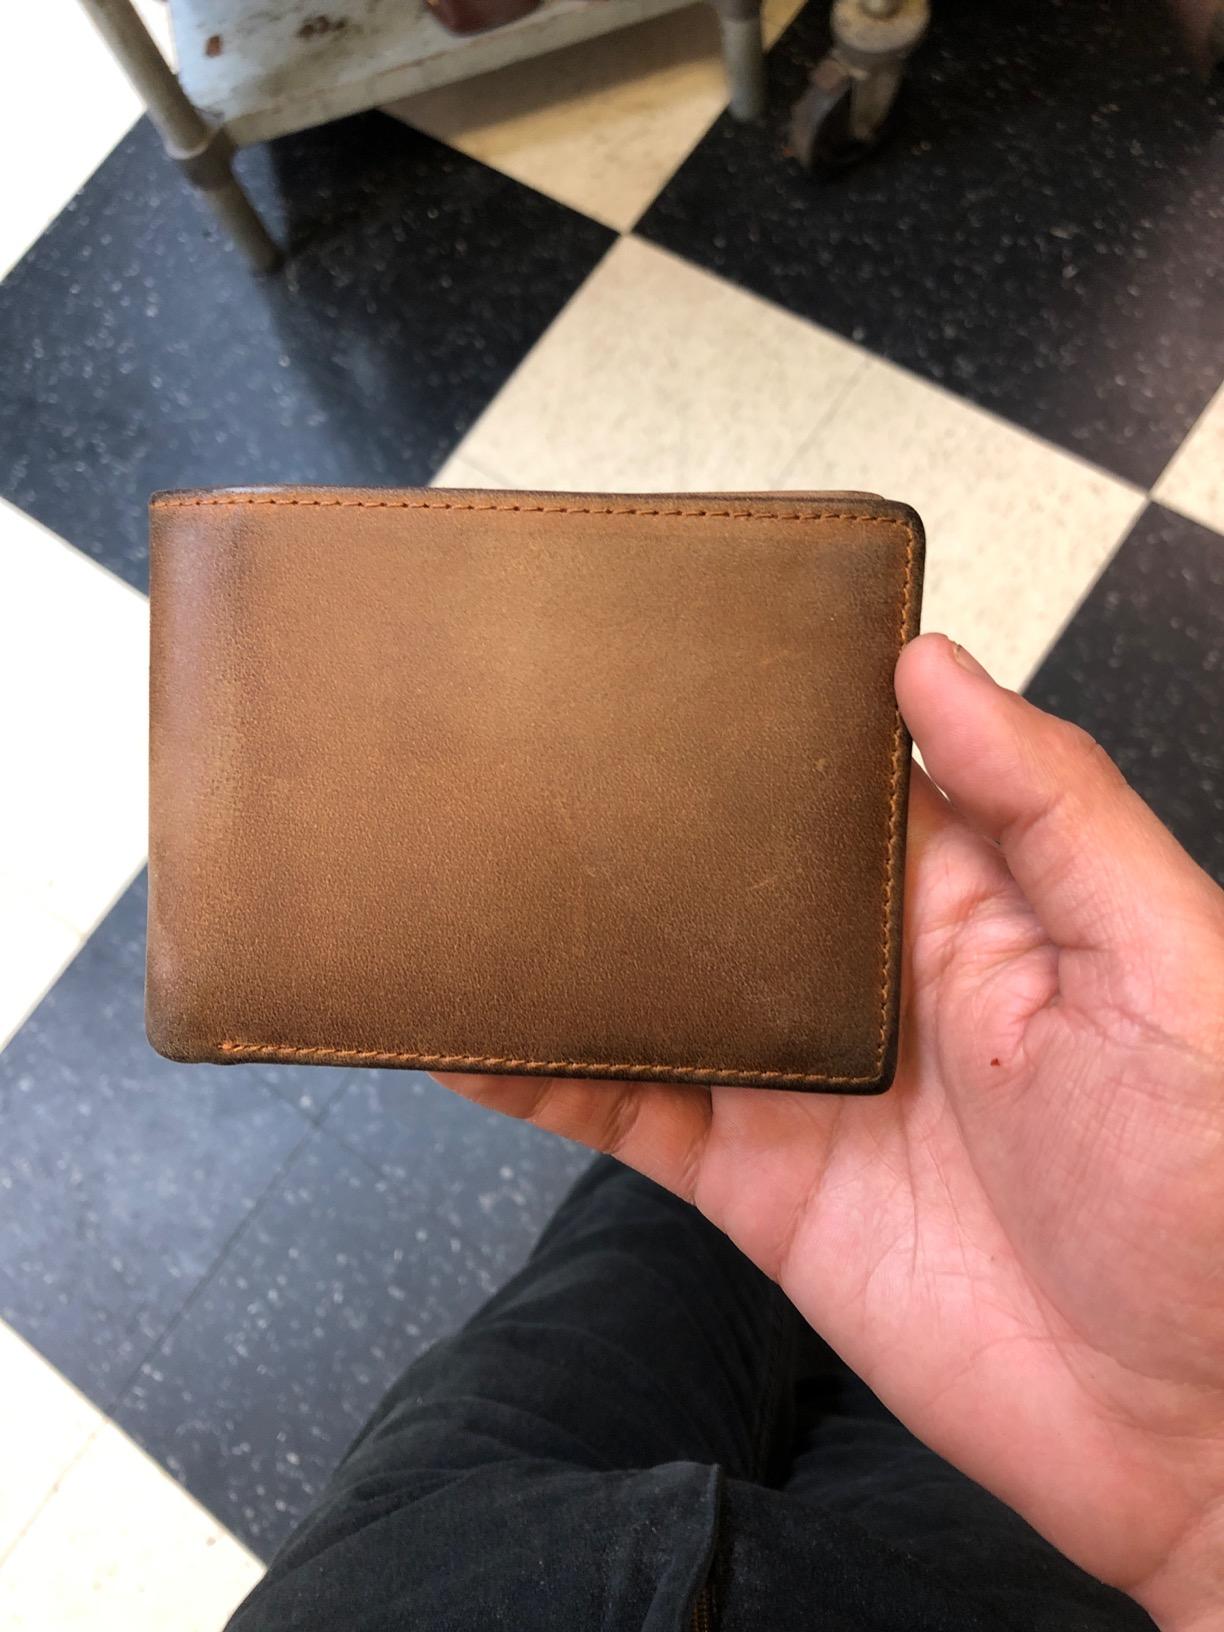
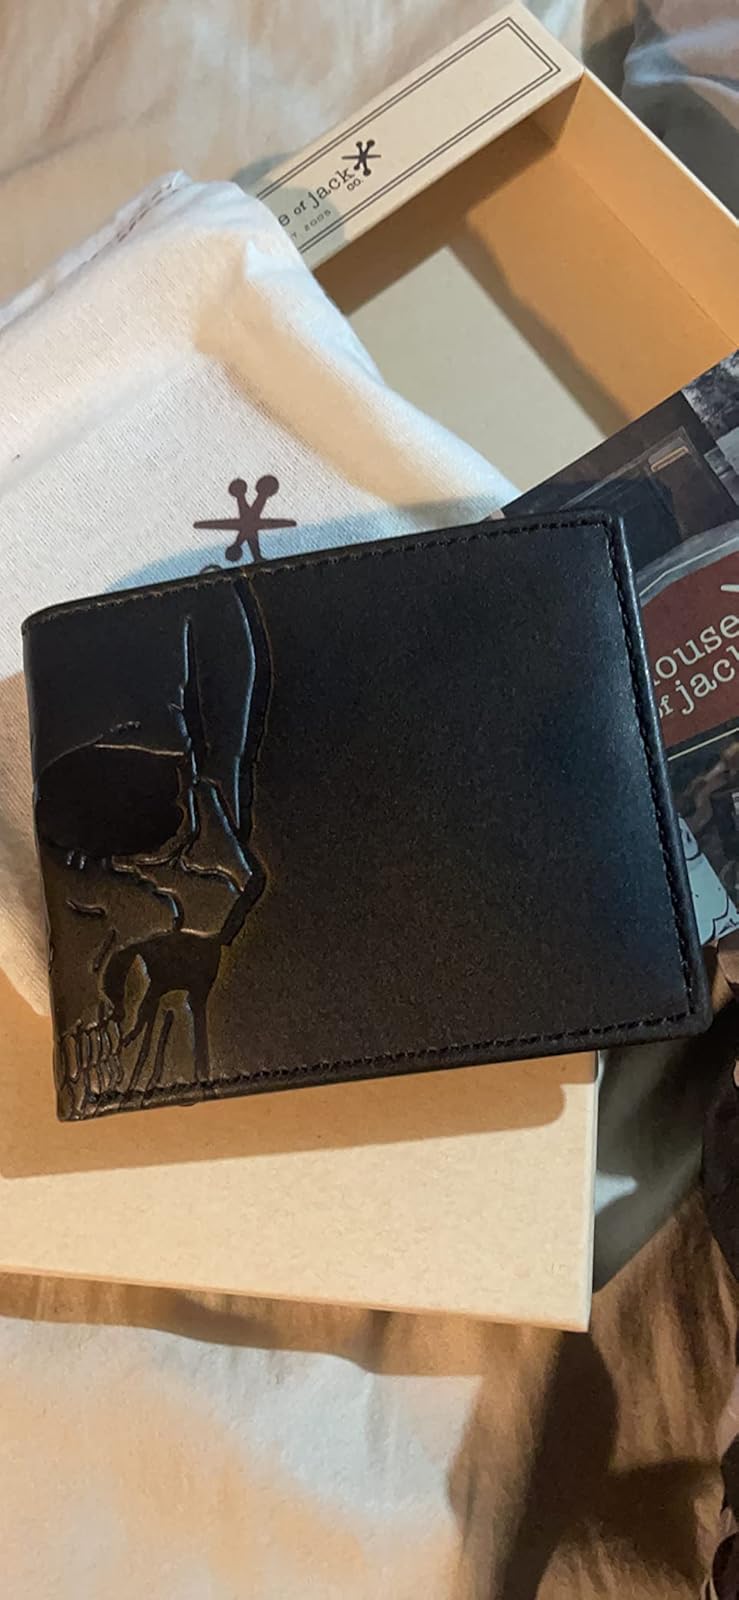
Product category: accessories_wallet
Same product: no